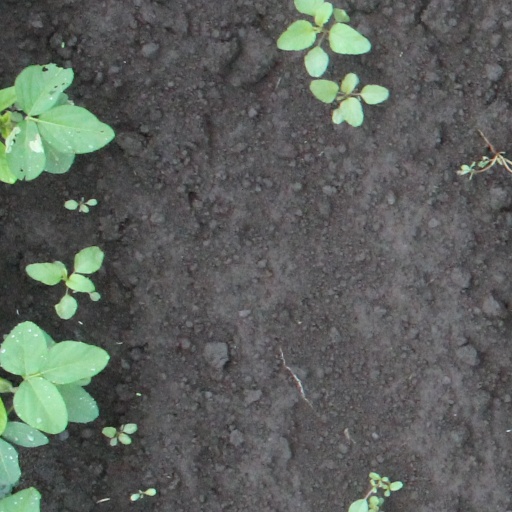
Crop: soybean